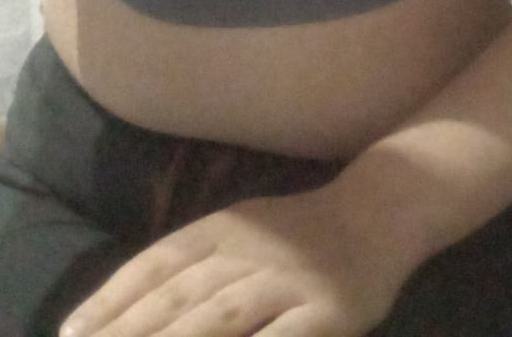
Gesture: no_gesture